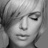
Emotion: neutral